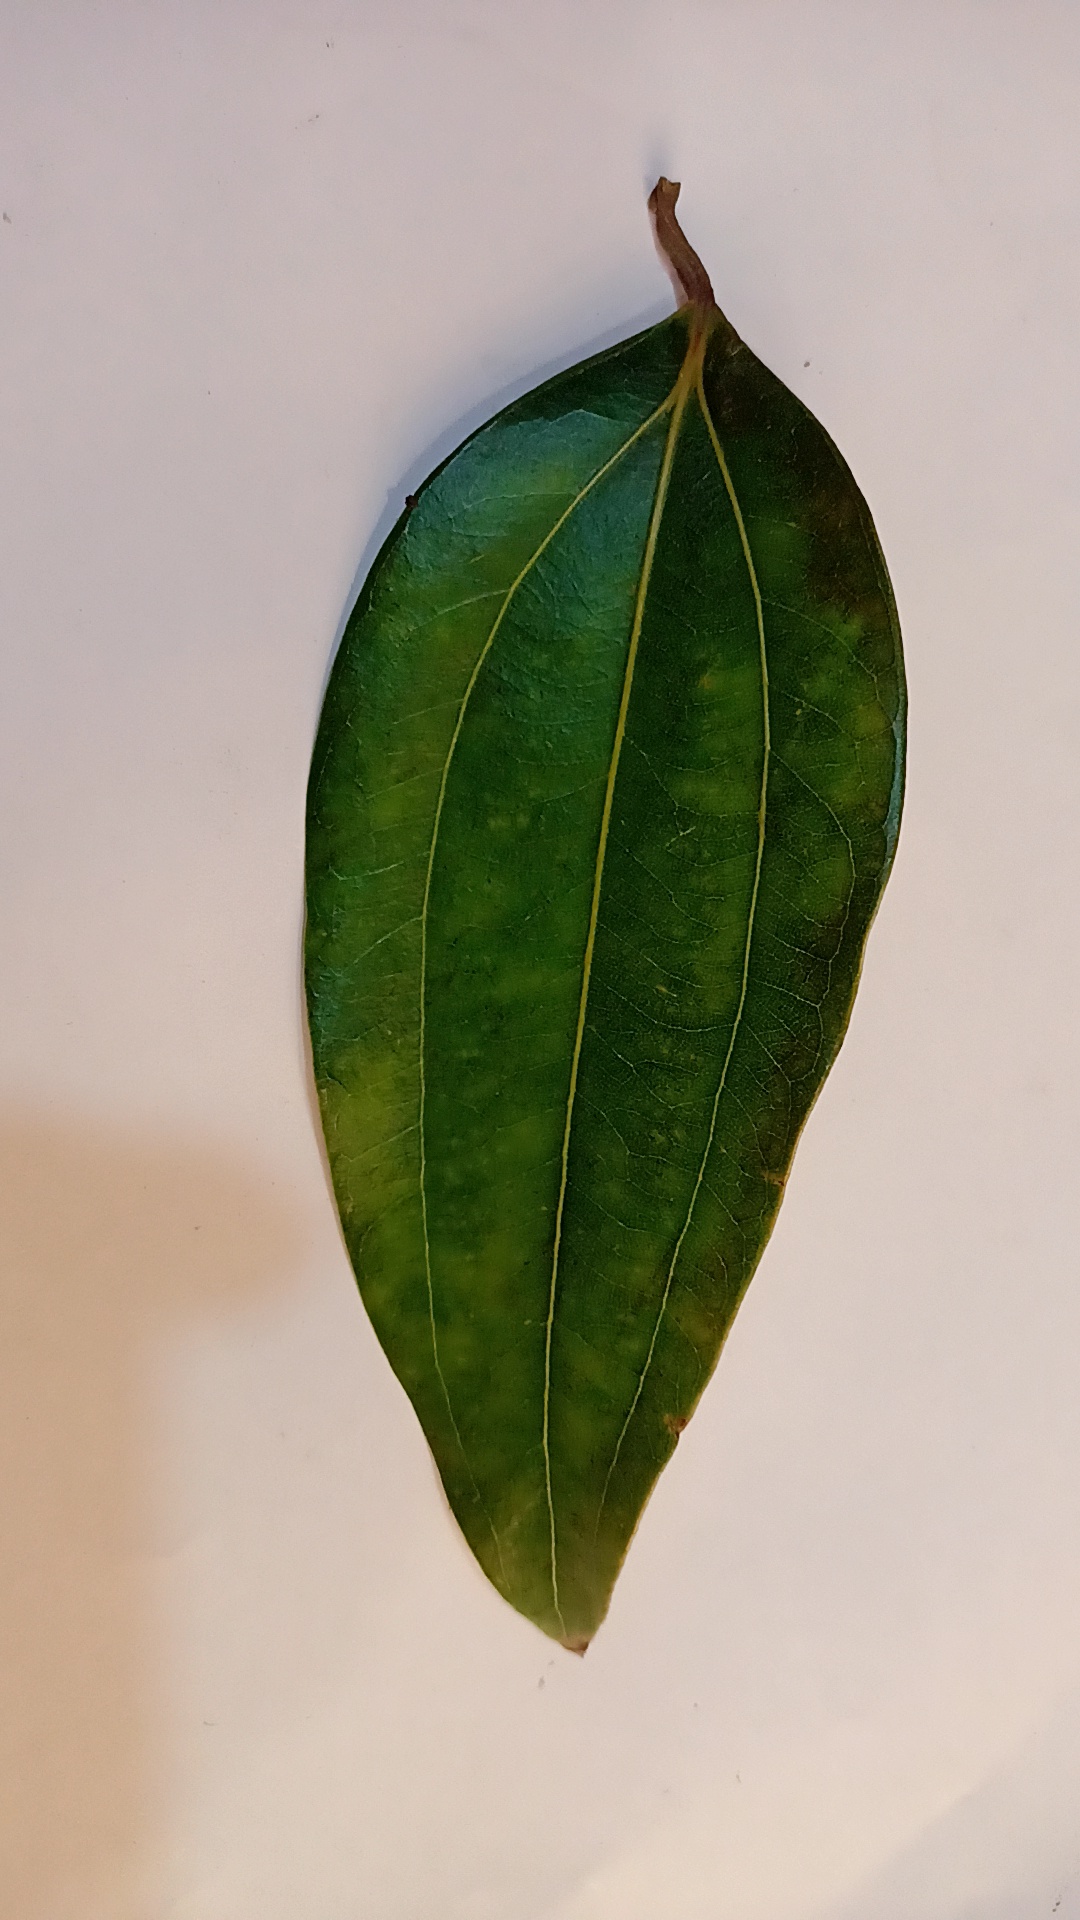
Label: Healthy